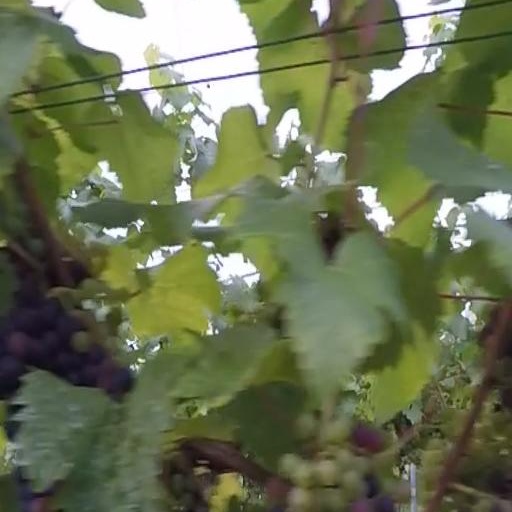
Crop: grape